Jeff Berlin

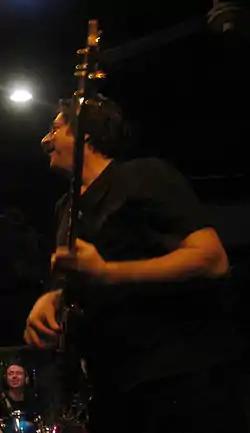
Berlin performing in 2007

Jeffrey Arthur Berlin (born January 17, 1953) is an American jazz rock bassist and composer. He first came to prominence in the 1970s as a member of the band Bruford, led by drummer Bill Bruford.